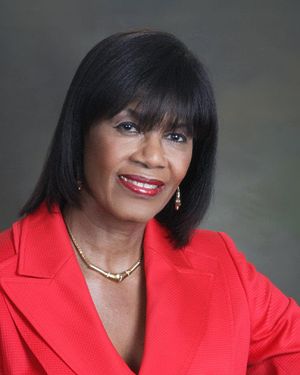
Portia Simpson-Miller
Portia Simpson-Miller
Portia Simpson-Miller er en politiker fra Jamaica, der tidligere har været landet premierminister.